Sky position (RA, Dec in degrees): 114.429, 27.253
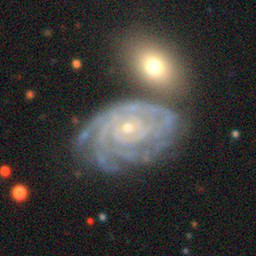
Galaxy morphology: Unbarred Tight Spiral Galaxies